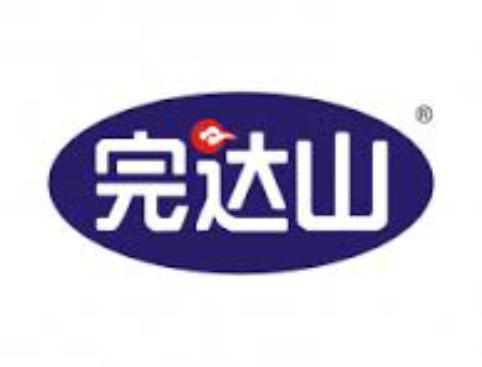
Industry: Food